Reich Debt Administration

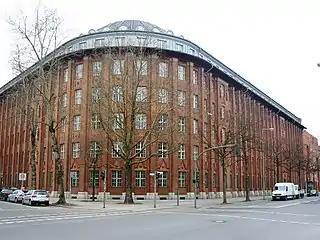
Building of the former Reich Debt Administration in Berlin-Kreuzberg, Oranienstraße / Alte Jakobstraße; built 1919-1924 by architect German Bestelmeyer

The Reich Debt Administration was the entity responsible for managing German state debt from 1900-1946.